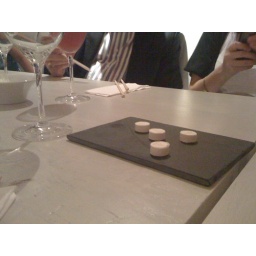
Towels that we dropped in a water boat with jasmine blossoms to wash our hands.